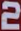
Number: 2